Banias

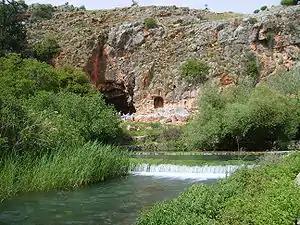
The spring of Banias with the Cave of Pan in background

Banias (Judeo-Aramaic, Medieval Hebrew: , etc.), also spelled Banyas, is a site in the Golan Heights near a natural spring, once associated with the Greek god Pan. It had been inhabited for 2,000 years, until its Syrian population fled and their homes were destroyed by Israel following the 1967 Six-Day War. It is located at the foot of Mount Hermon, north of the Golan Heights, the classical "Gaulanitis", in the part occupied by Israel. The spring is the source of the Banias River, one of the main tributaries of the Jordan River. Archaeologists uncovered a shrine dedicated to Pan and related deities, and the remains of an ancient city dating from the Hellenistic and Roman periods.